Luis Miguel Valle

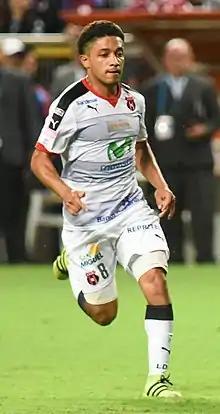

Luis Miguel Valle Juárez (born 11 April 1989) is a Costa Rican former professional midfielder.